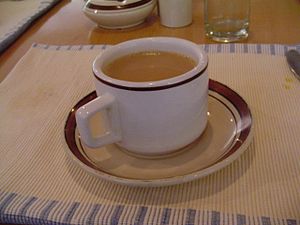
Chai-te
En kop chai-te.
Chai-te er en sort, krydret te, der oprindeligt stammer fra Det indiske subkontinent, nærmere bestemt Pakistan og Indien.